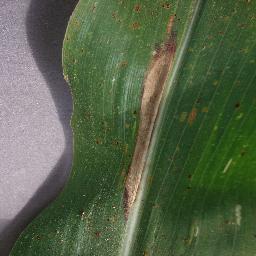
Label: Corn_(Maize)___Northern_Leaf_Blight